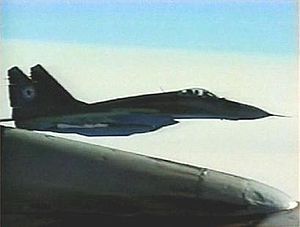
Koreas Folkehær / Arsenal / Luftvåben
Nordkoreansk MiG-29, 2003.
Koreas Folkehær er den officielle hær for Den Demokratiske Folkerepublik Korea og verdens 4. største hær.